Shalu Robot

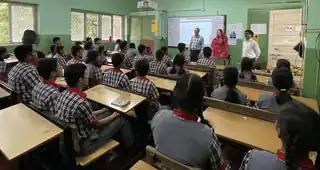
Shalu's classroom teaching inspection by Principal

The robot was made at home using waste materials, as well as aluminum, plastic, cardboard, wood, newspapers, and other items readily available in the local market. No 3D-printed components are used, and the cost is low, around ₹ 50,000 (approximately $ or €). Shalu's intelligent software is designed and developed by Patel using open-source libraries like TensorFlow and NLTK. Work on the development of the next version of Robot Shalu is currently in progress.